Tilting train

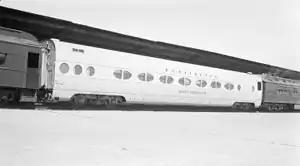
CBQ No. 6000, one of three experimental Pendulum cars, at Vancouver in the 1940s

The first experimental tilting train concept was the pendulum-suspension "chair" cars designed by the Pacific Railway Equipment Company. The first prototype, with an articulated bogie system, was built in 1937 and tested on the Atchison, Topeka and Santa Fe Railway that year. The company built another three pre-production models in 1939, using more conventional fore-and-aft bogies, and these saw some use with the "San Diegan", among others. Mounted on high springs, the car tilted inwards on curves to counterbalance the cant deficiency with the induced centrifugal force. The opening of World War II prevented any immediate orders, and the concept was not revived in the post-war era.